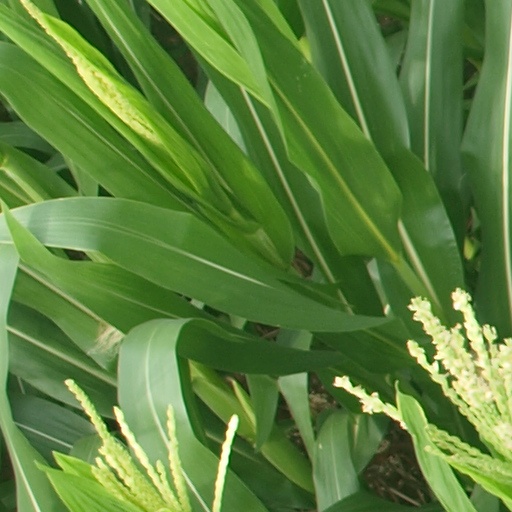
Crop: maize; corn